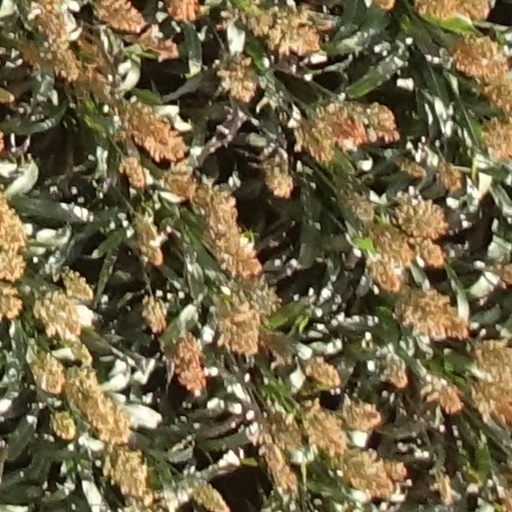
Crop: sorghum